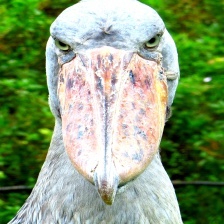
Species: SHOEBILL
Scientific name: BALAENICEPS REX